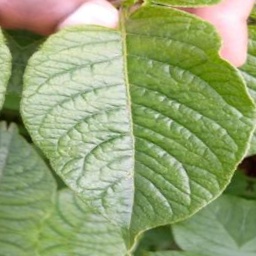
Etiqueta: Sana